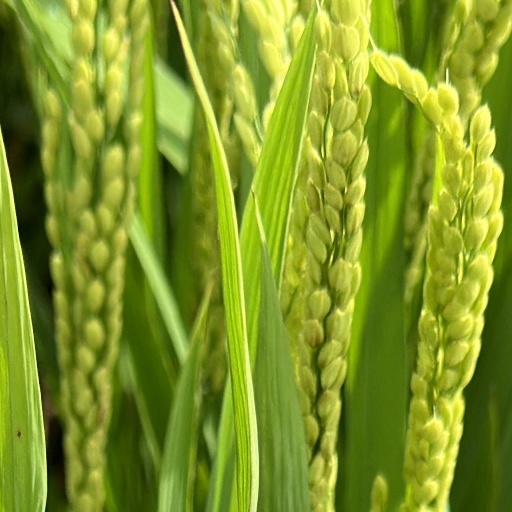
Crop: rice